Kerry McCoy (musician)

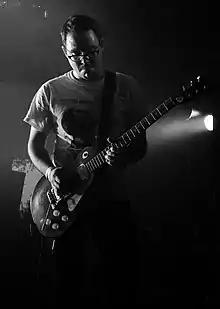
McCoy performing with Deafheaven in 2013

Kerry Dylan McCoy (born January 26, 1988) is an American musician, best known as the guitarist of San Francisco–based blackgaze band Deafheaven.